Aubervilliers

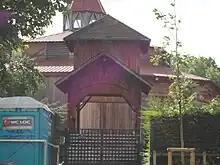
Entry to the Zingaro Equestrian Theatre

Aubervilliers has 14 kindergartens, 15 elementary schools, 5 "collèges" (middle schools), and 4 "lycées" (high schools). The city also has three private establishments and several specialized institutions. The "collèges" (middle schools) include Diderot, Rosa Luxemburg, Jean Moulin, Gabriel Péri, and Henri Wallon. The "lycées" include Lycée Polyvalent D'Alembert, Lycée d'enseignement général et technologique Le Corbusier ("Le Corbusier High School of General and Technological Education"), Lycée professionnel Jean-Pierre Timbaud ("Jean Pierre Timbaud Vocational High School"), and Lycée d'enseignement général et technologique Henri Wallon ("Henri Wallon High School of General and Technical Education").